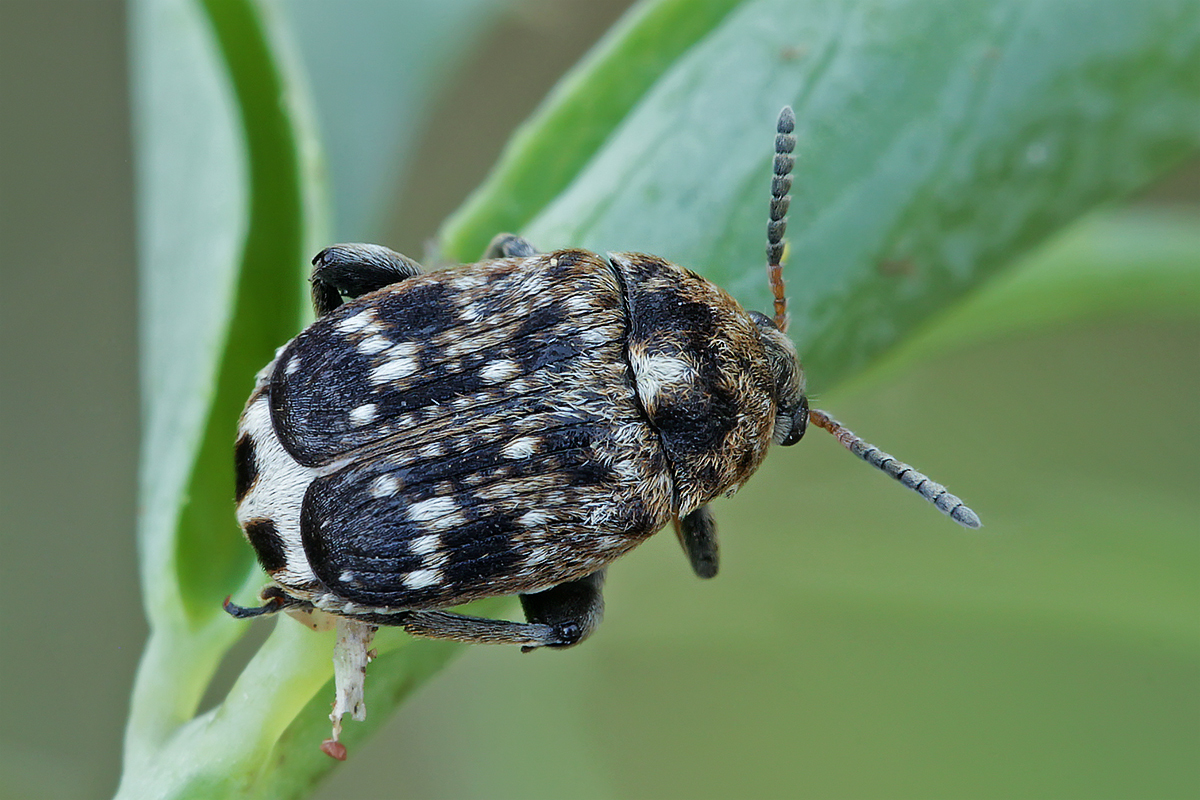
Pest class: pea_weevil